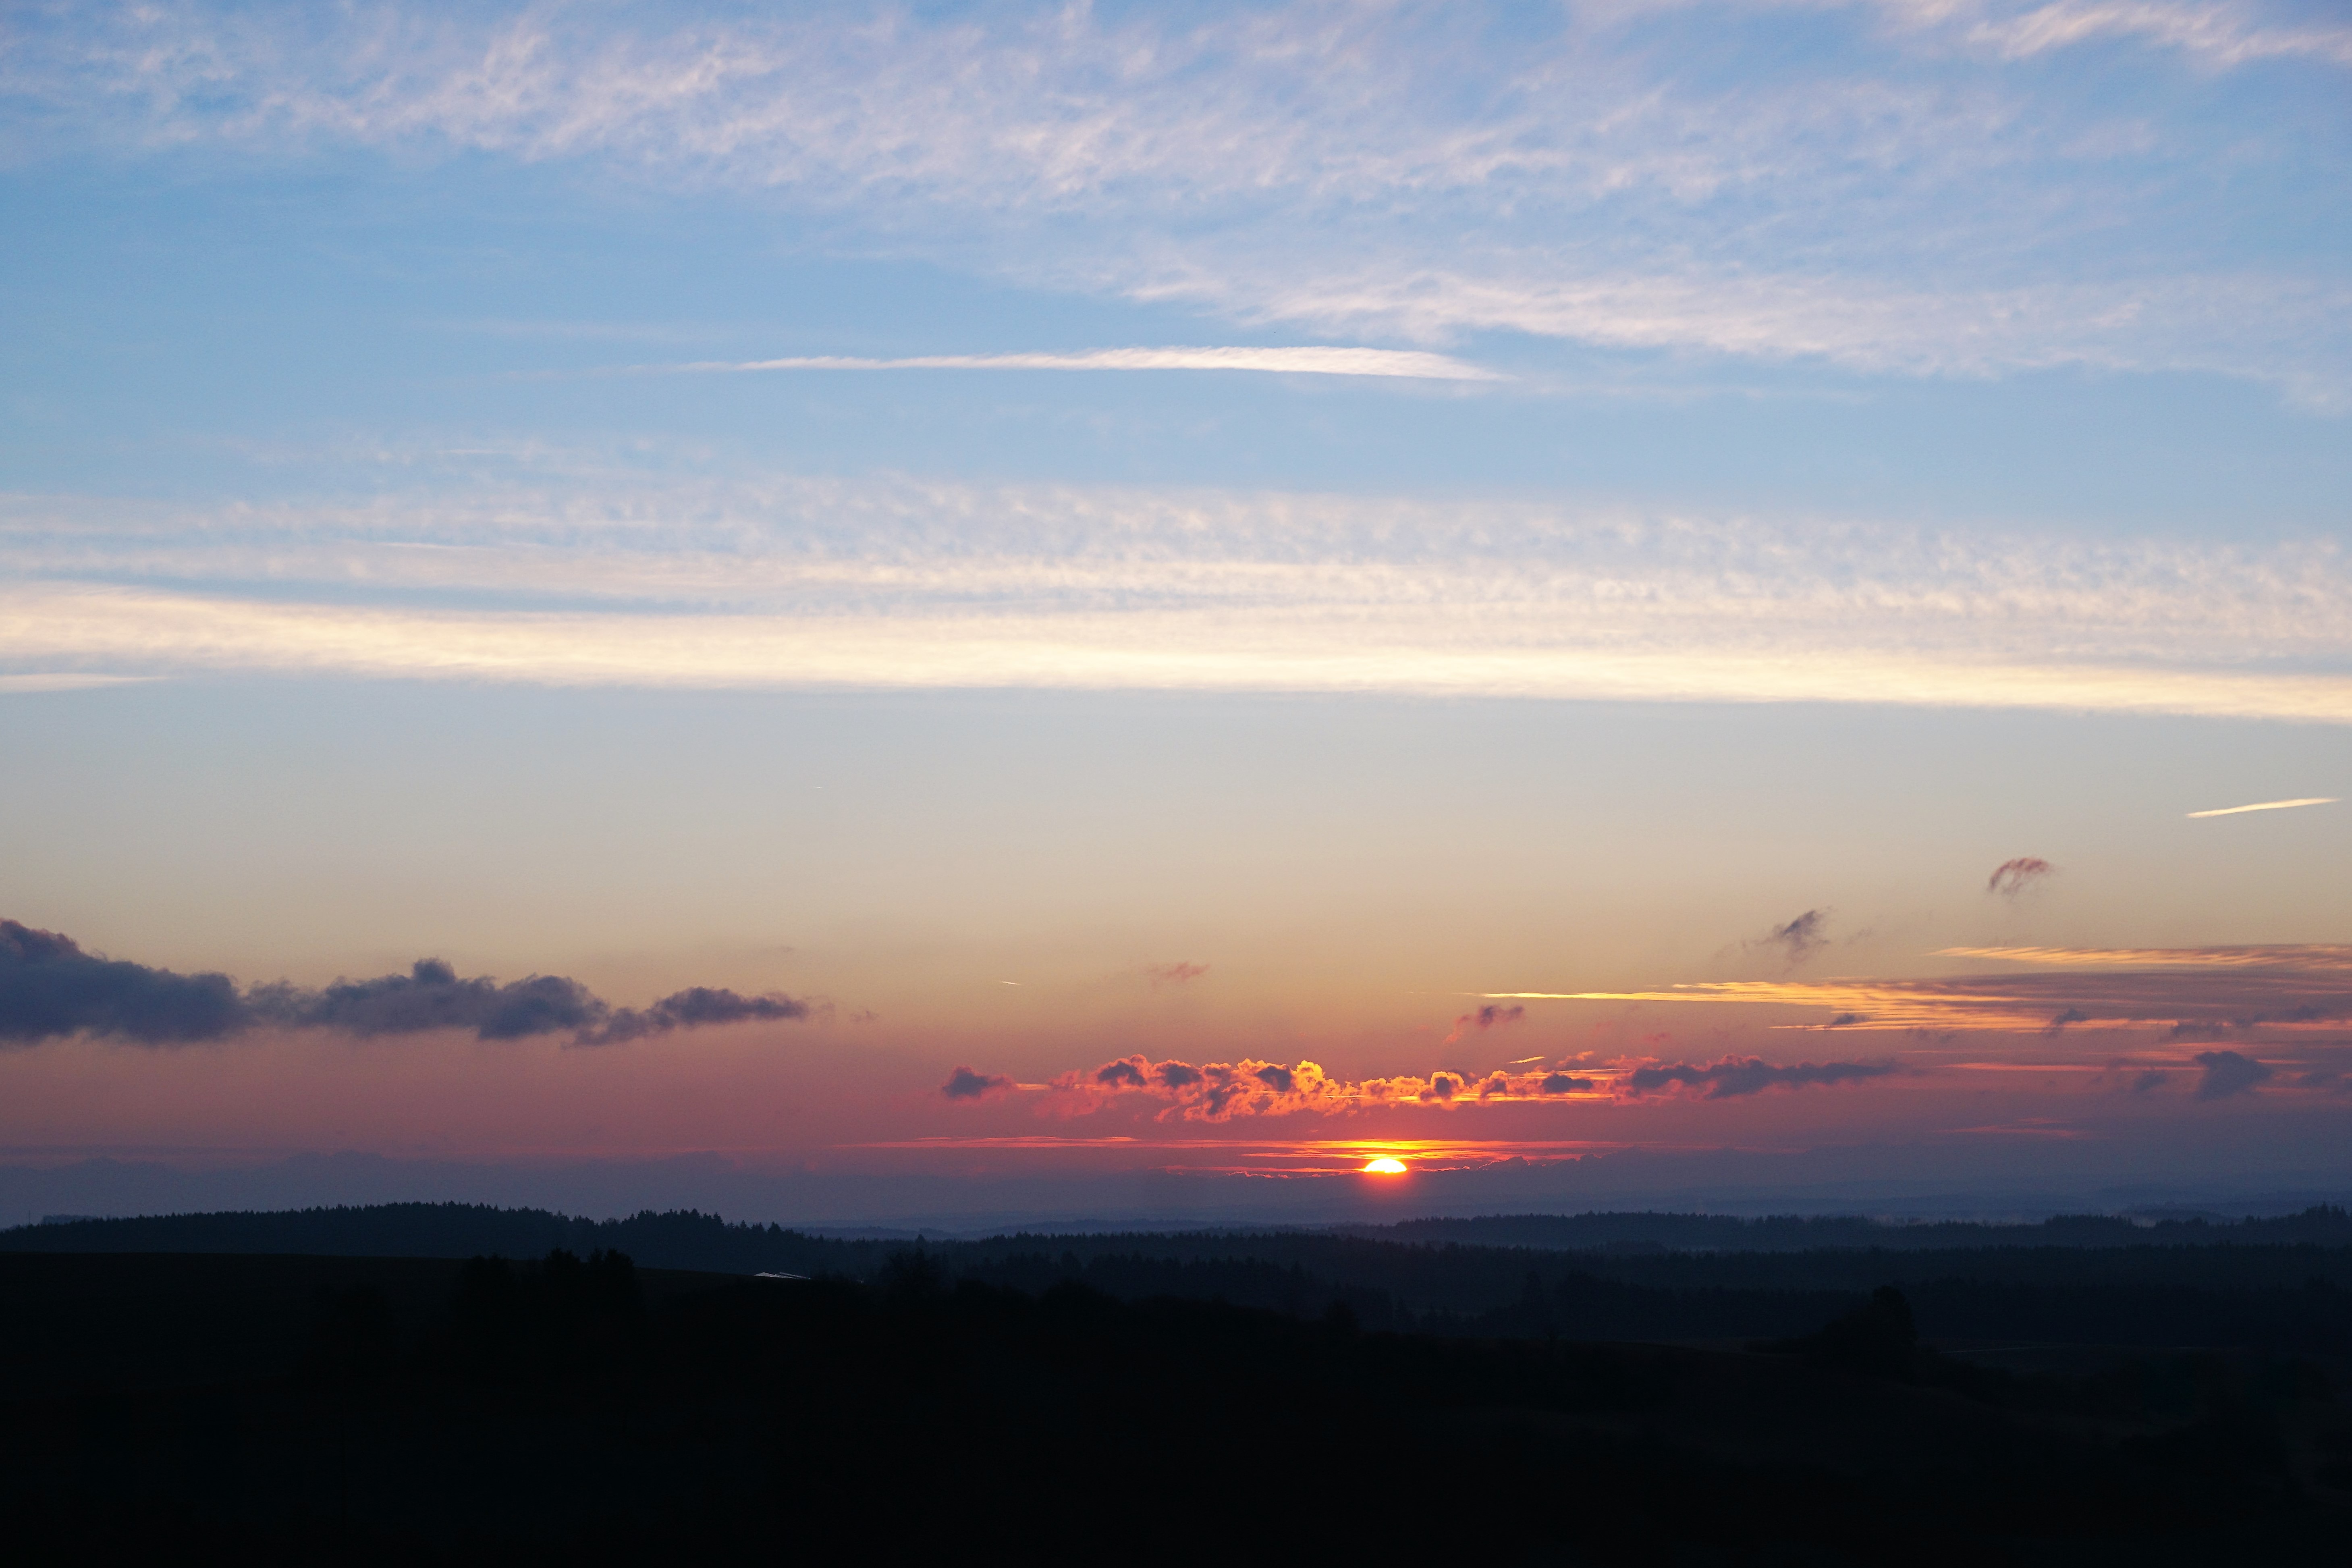
landscape, sea, nature, horizon, winter, cloud, sky, sun, sunrise, sunset, sunlight, morning, hill, dawn, atmosphere, dusk, evening, spring, red, flight, blue, plain, south, stripes, germany, switzerland, day, hegau, border, afterglow, lake constance, silver lining, atmospheric phenomenon, atmosphere of earth, red sky at morning, stockach, liptingen emmingen, miss mountain